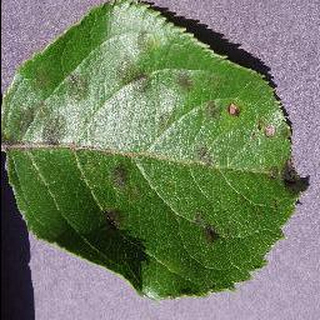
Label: apple_apple_scab